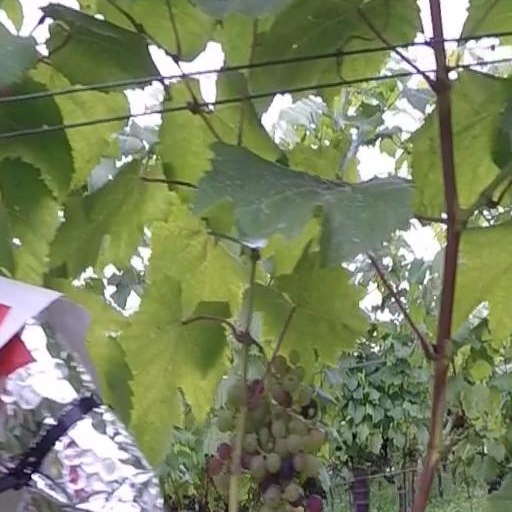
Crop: grape